Blancmange (band)

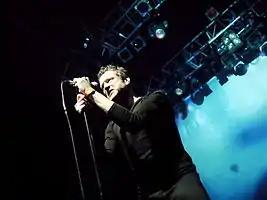
Neil Arthur as Blancmange performing live at KOKO in London, 2011

Blancmange are an English synth-pop band formed in Harrow, London, in 1979. The band were a duo for much of their career, composed of Neil Arthur (vocals) and Stephen Luscombe (keyboards). They came to prominence in the early 1980s, releasing four UK top-20 singles: "Living on the Ceiling", "Waves", "Blind Vision" and "Don't Tell Me". They released three studio albums during that decade: "Happy Families" (1982), "Mange Tout" (1984) and "Believe You Me" (1985).